Liberty Park

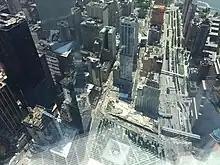
Liberty Park seen from One World Observatory in One World Trade Center during construction

Construction began in 2013 when the Vehicular Security Center was completed. Liberty Park is located on top of the Vehicular Security Center, the latter of which protects the site against unauthorized vehicles. The parking facility is linked to the concourse area, which feeds the entire 16-acre World Trade Center site. About $50 million was allocated to the park's construction by the Port Authority of New York and New Jersey in December 2013. The park opened on June 29, 2016. On August 16, 2017, the Port Authority installed "The Sphere" within the park, overlooking its original location.